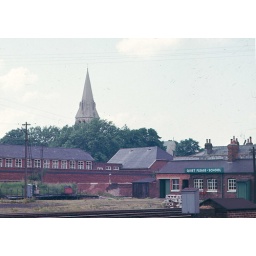
Paynes Road church in back ground so must be SOuthampton.